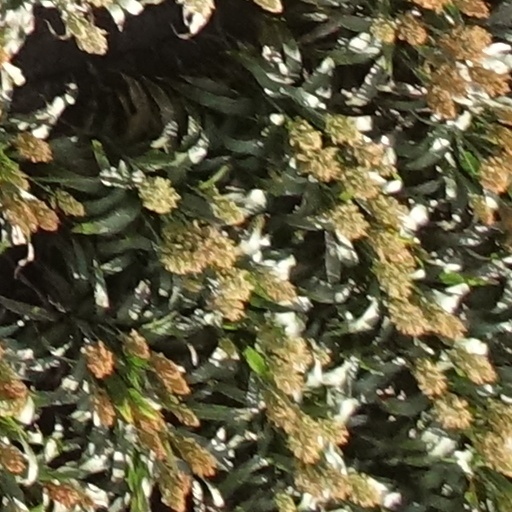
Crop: sorghum